2008 Chilean municipal election

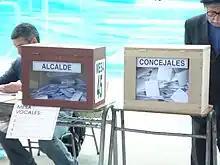
Ballot boxes for votes for mayors and council people, seen on a polling station in Peñalolén.

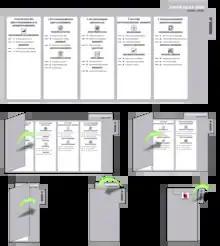
A mock councilmen ballot for the La Reina municipality.

A municipal election took place in Chile on October 26, 2008. The newly elected mayors and councilmen began their term on December 6, 2008.